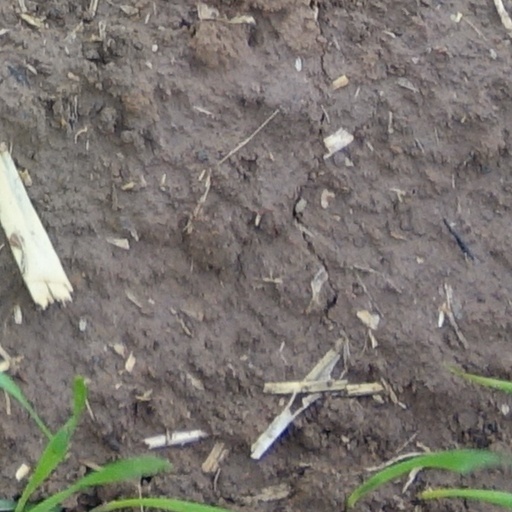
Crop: wheat